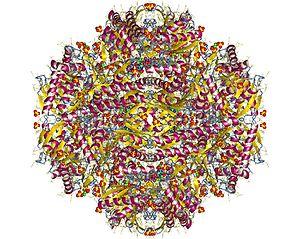
La succinate semialdéhyde déshydrogénase est une oxydoréductase qui catalyse la réaction :